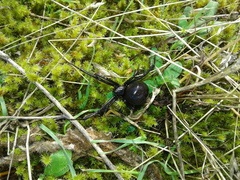
Species: Lactrodectus_hesperus